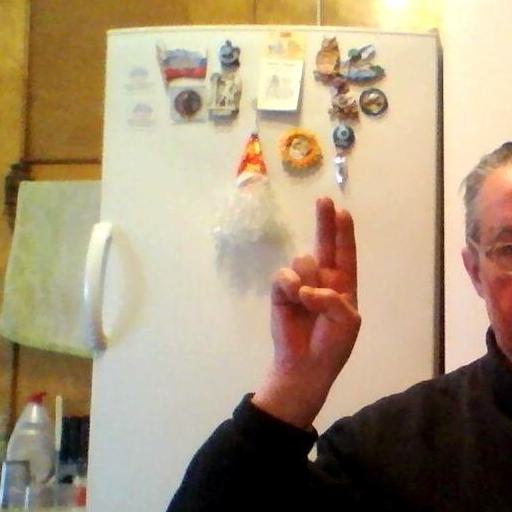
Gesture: two_up